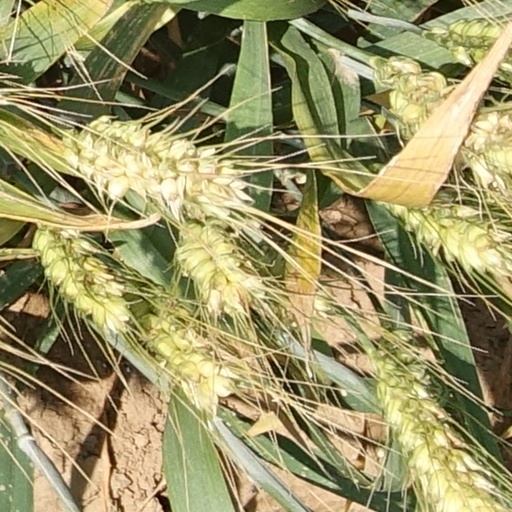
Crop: wheat